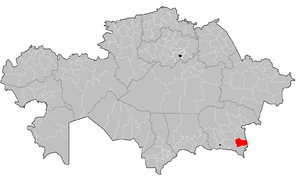
Le district Ouïghour est un district de l’oblys d'Almaty au Kazakhstan.